2020 Uzbekistan Super League

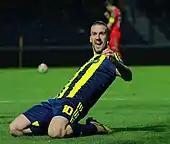
Pakhtakor's Dragan Ćeran won the Super League Golden Boot after scoring 21 goals, a record for a 26-game Super League season

On 23 February 2020, Puma announced their official partnership with Uzbekistan Super League to manufacture the official match ball for the Uzbekistan Professional Football League Organization.